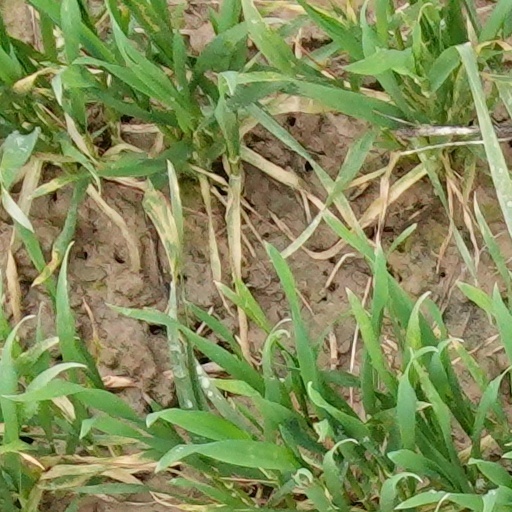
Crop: wheat